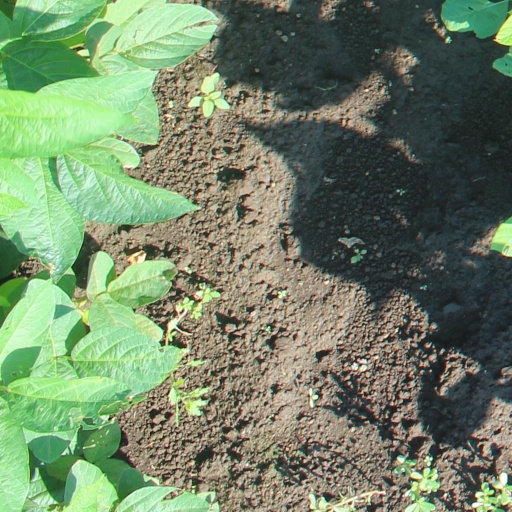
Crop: soybean